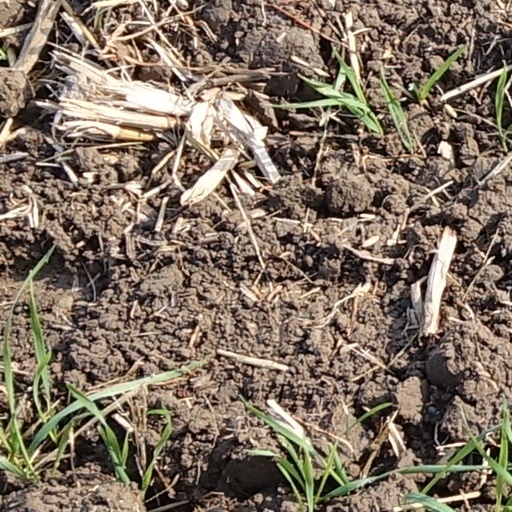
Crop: wheat